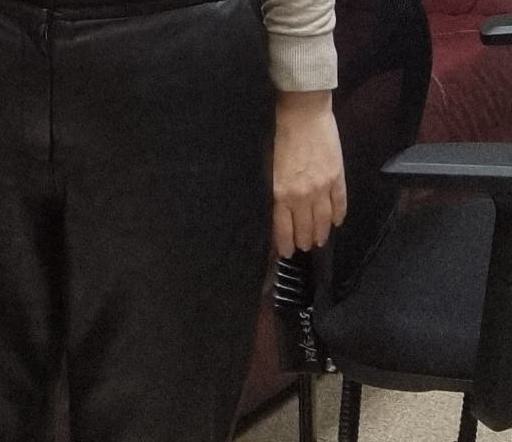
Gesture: no_gesture